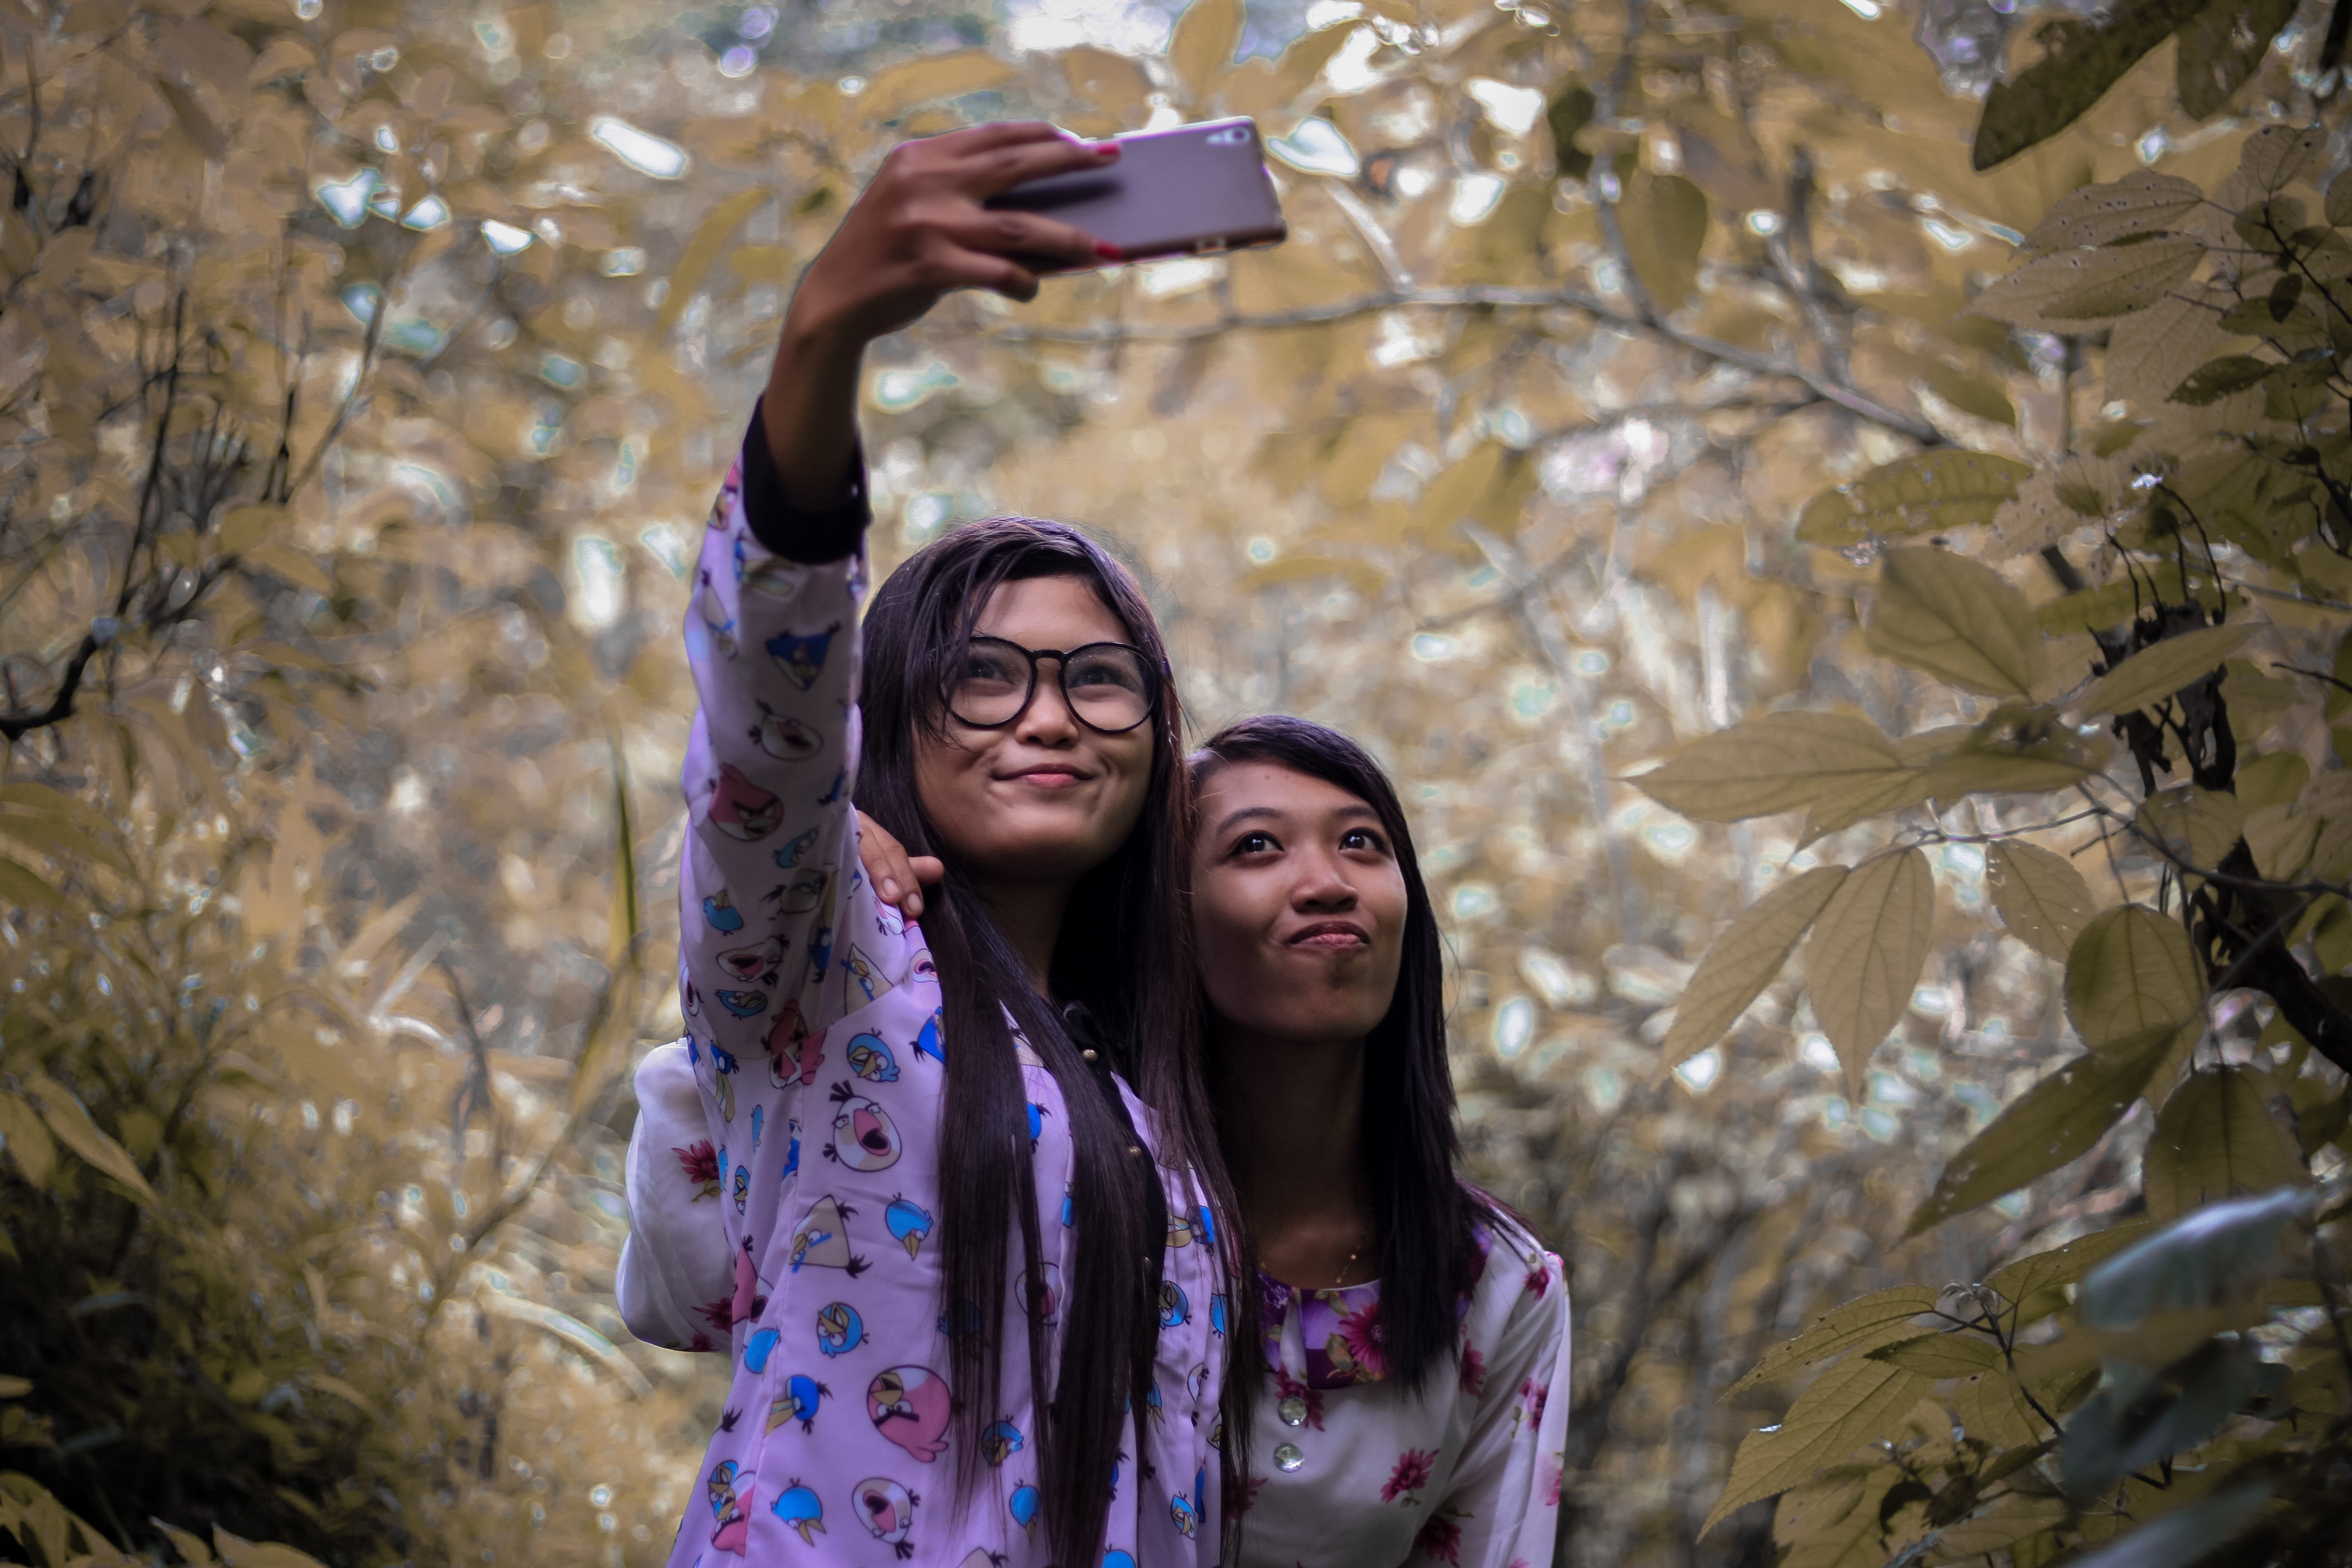
mobile, tree, forest, snow, winter, people, girl, photography, leaf, flower, portrait, young, spring, phone, autumn, season, friend, social media, photographing, self portrait, selfi, take a photo